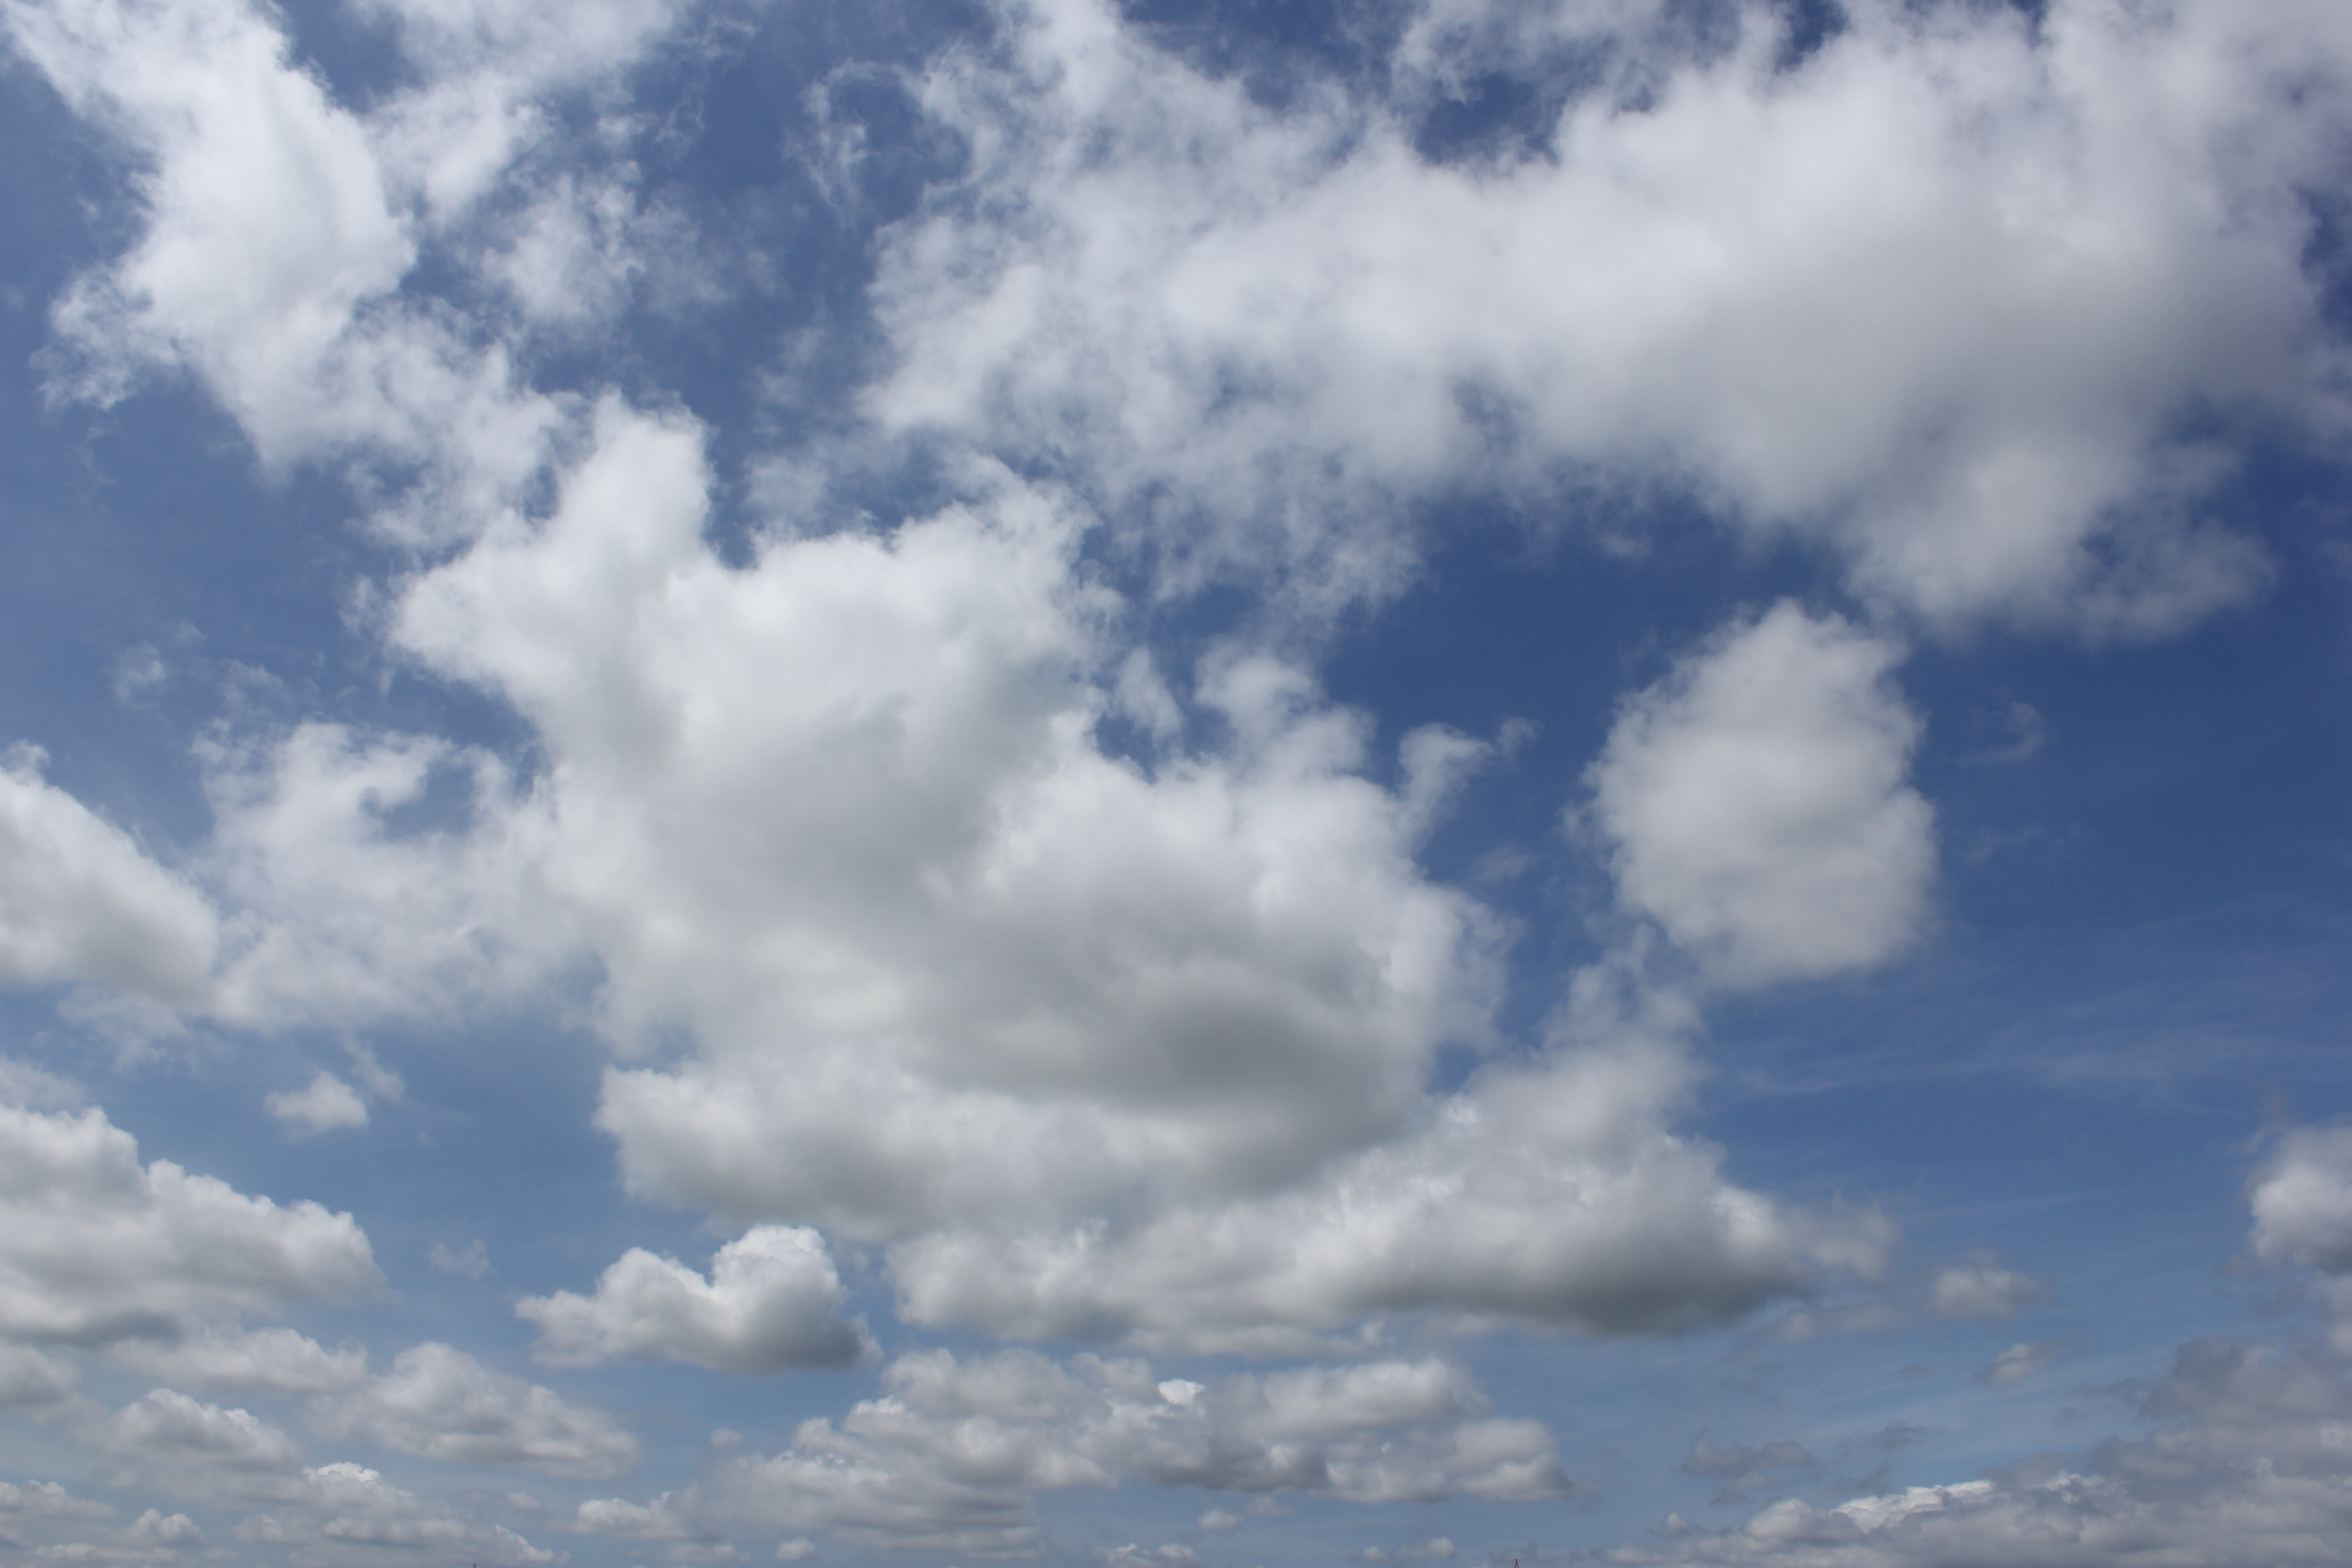
Cloud type: Stratocumulus